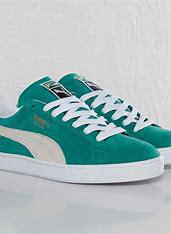
Brand: Puma
Model: Suede XL